Carol Morgan

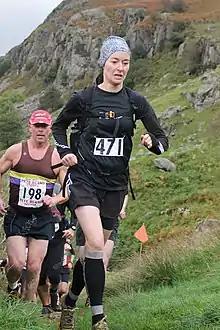
Carol Morgan at 2013 Langdale Horseshoe

Carol Morgan (born 1973) is an Irish ultrarunner, who specialises in non-stop mountain ultramarathons 100 km and longer, often in challenging conditions with significant ascents / descents. Born in Dublin in 1973, where she trained as a nurse, she is an advanced practitioner in emergency medicine. Morgan holds the course record for endurance ultra event, the Kerry Way Ultra.